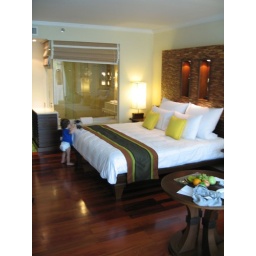
During Tsunami water flooded up to above that glass window